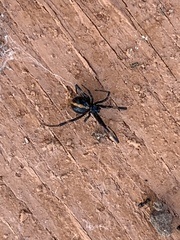
Species: Lactrodectus_hesperus